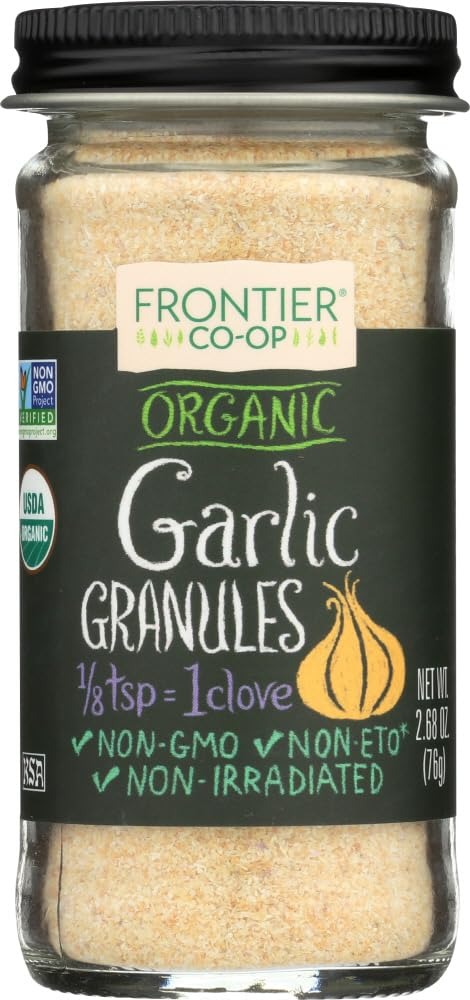
Item Name: Frontier Garlic Granules 2.70 oz. Bottle (a) - 2pc
Value: 2.0
Unit: Count

Price: 13.96